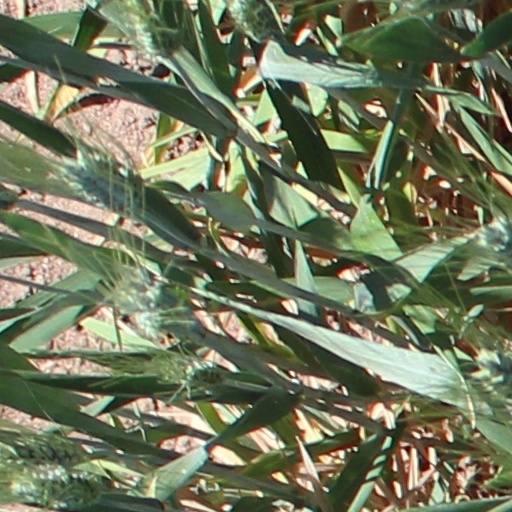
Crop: wheat